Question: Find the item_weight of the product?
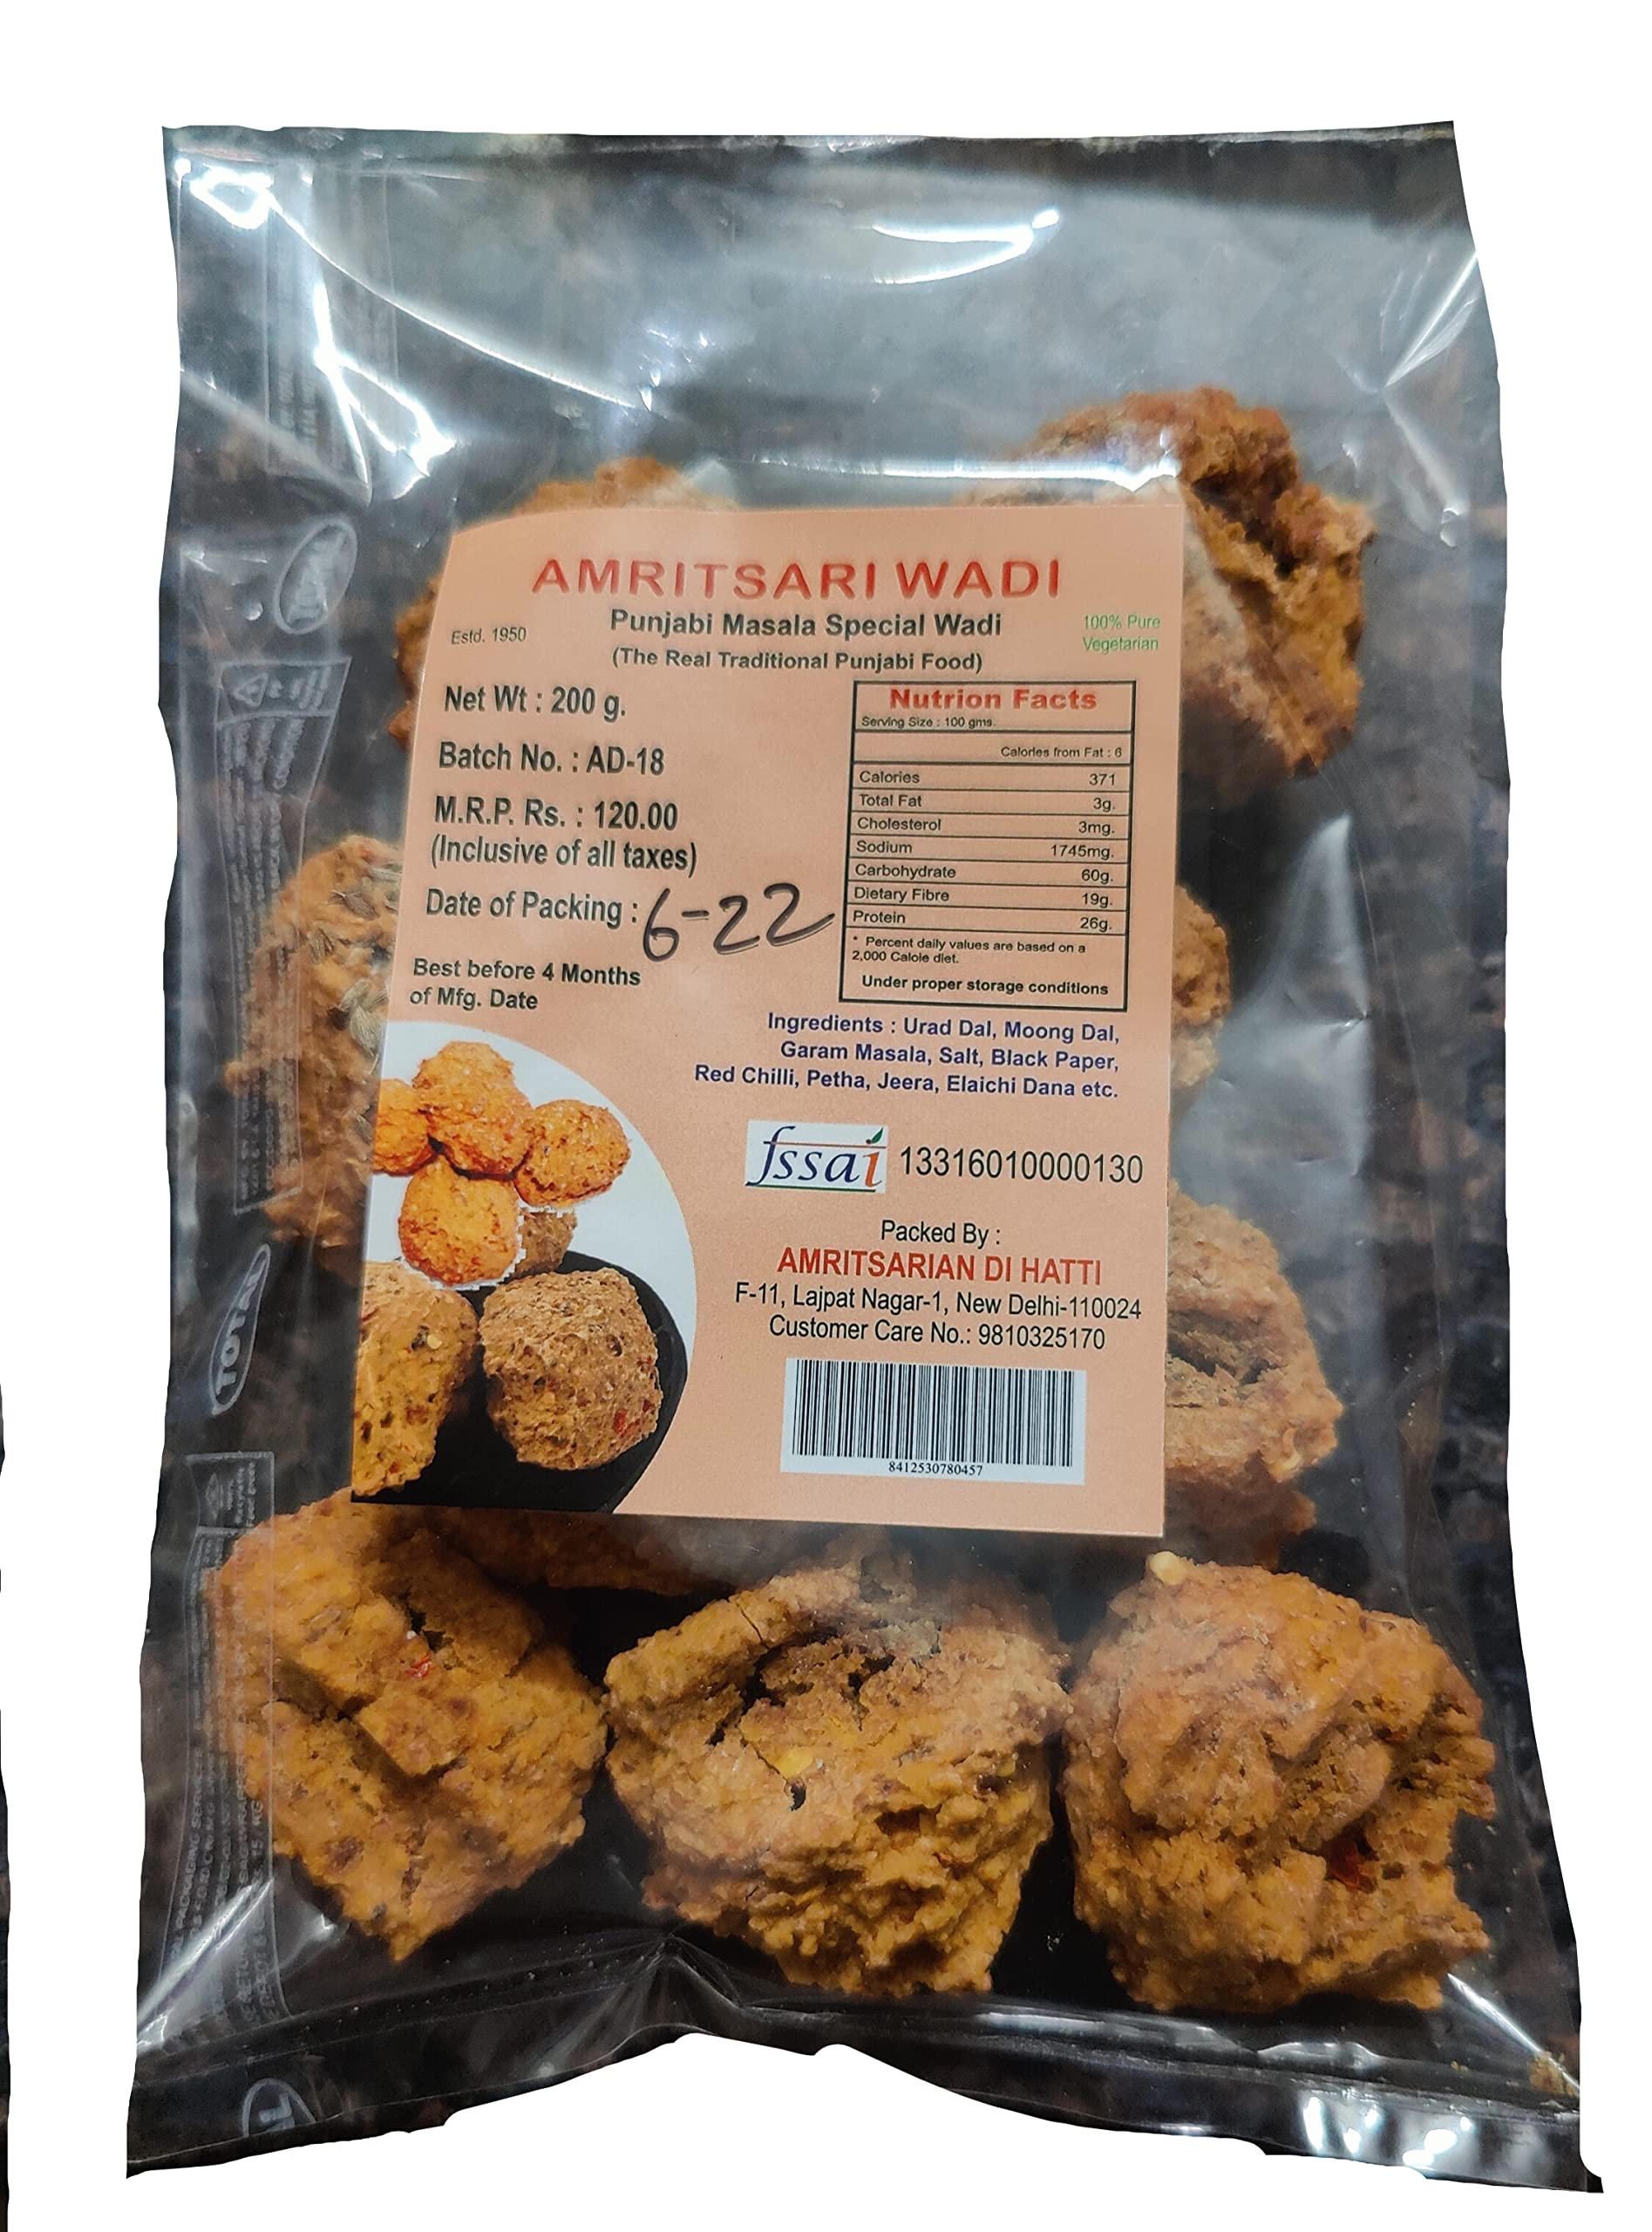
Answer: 200 gram